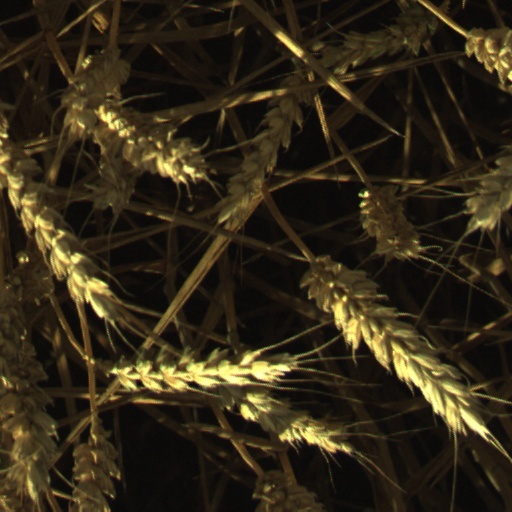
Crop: wheat